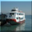
Label: ship